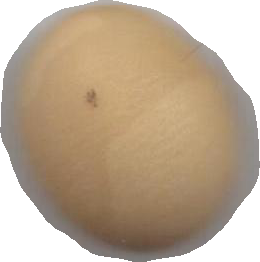
Variety: Dega